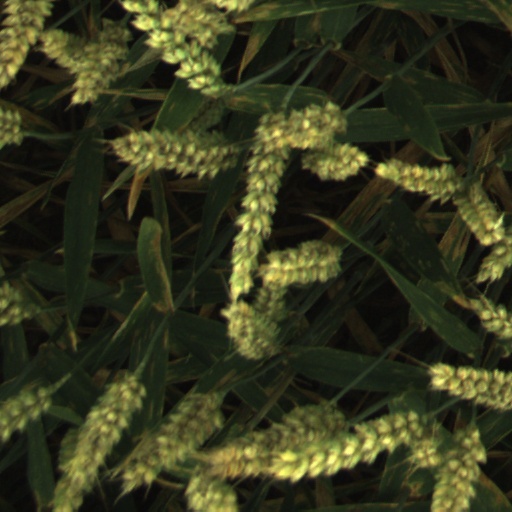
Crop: wheat